A Normal Family

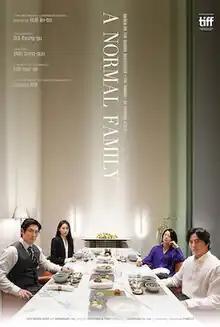
Theatrical release poster

A Normal Family is a 2023 South Korean drama film directed by Hur Jin-ho and written by Park Eun-kyo and Park Joon-seok, based on the 2009 novel "The Dinner" by Herman Koch. It is the fourth film adaptation of the novel, following the 2013 Dutch film "Het Diner", the 2014 Italian film "I nostri ragazzi", and the 2017 American film "The Dinner". The film stars Sul Kyung-gu, Jang Dong-gun, Kim Hee-ae, and Claudia Kim. It centres on two wealthy families who meet for dinner to discuss and decide how to handle a violent crime committed by their children.